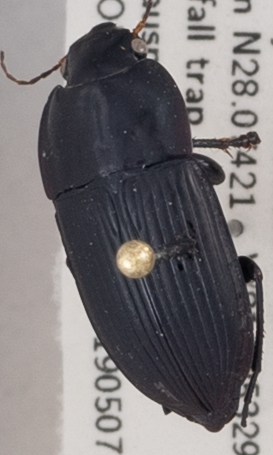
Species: Anisodactylus merula
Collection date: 2019-05-07
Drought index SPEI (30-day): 0.058
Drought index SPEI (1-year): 1.69
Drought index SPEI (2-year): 1.69